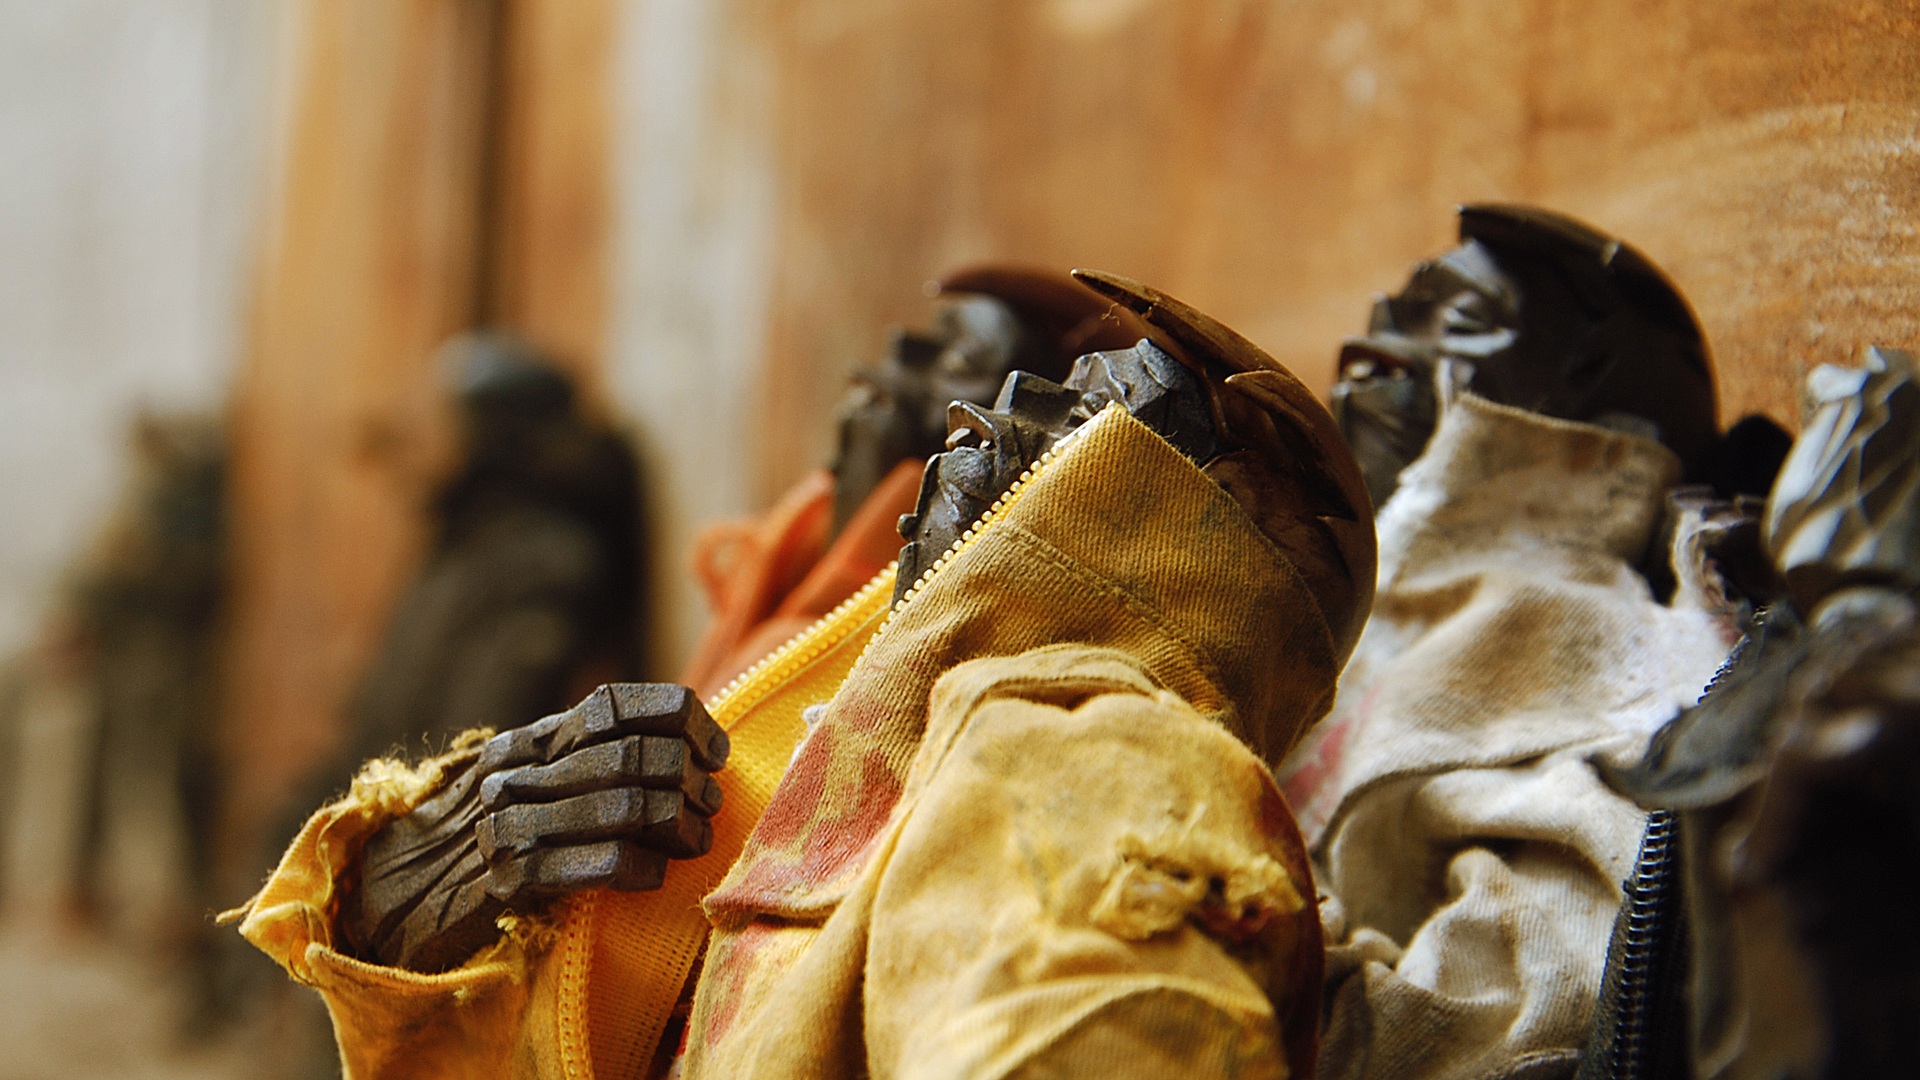
food, spring, fashion, zombie, temple, toys, tradition, middle ages, old boys